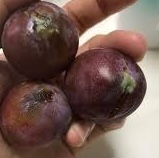
Label: trash